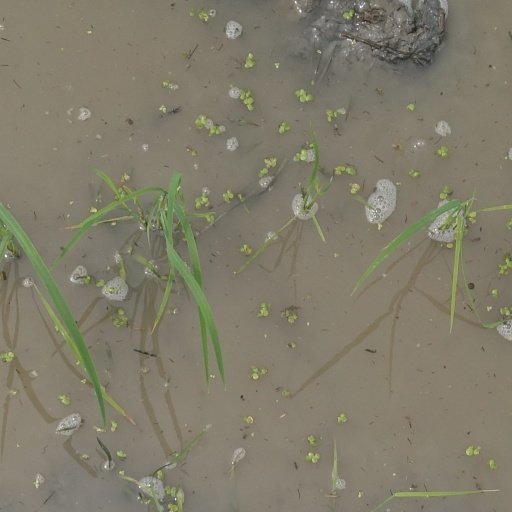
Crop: rice